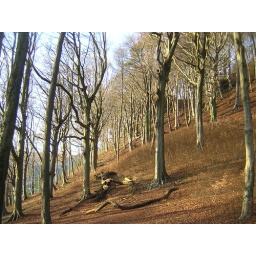
forest around the castle